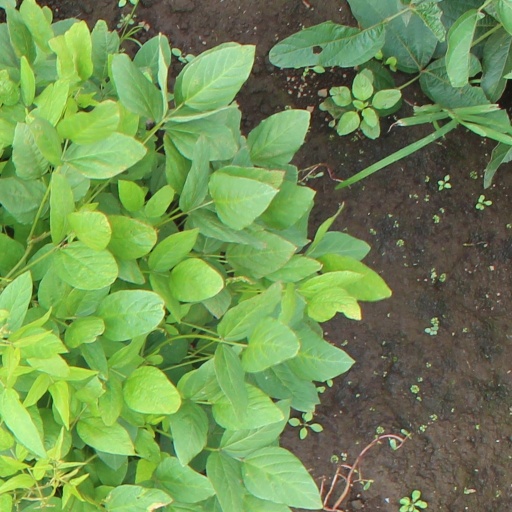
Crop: soybean